Eremitage Maria Reizenborn

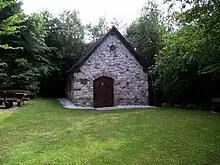
1997 rebuilt on the old foundations Hermitage

On the night from 31 January to 1 February 1990, Hurricane Wiebke uprooted a lot of the spruce that stood in the immediate area near to Räzebore. All the uprooted trees fell on the ground, but the cross in the sanctuary remained intact.